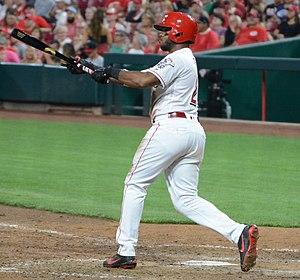
Phillip Ervin est un joueur de champ extérieur des Reds de Cincinnati de la Ligue majeure de baseball.